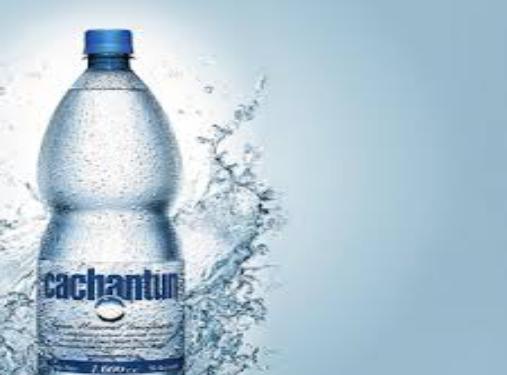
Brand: Cachantun
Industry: Food